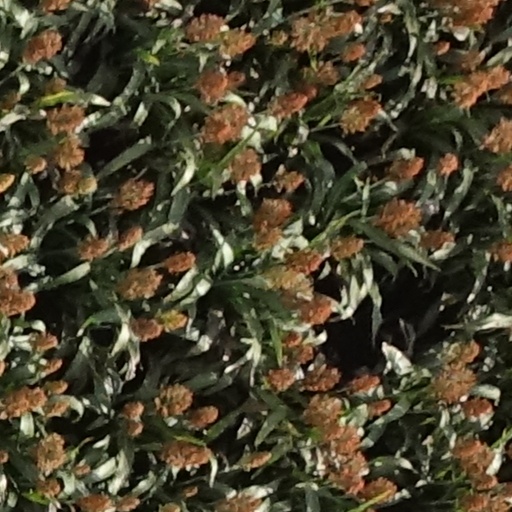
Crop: sorghum